Minus20degree

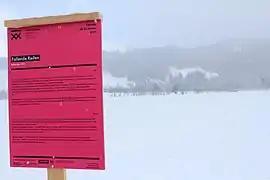
In the foreground is the pink didactic panel of minus20degree 2022 describing Roman Signer's "Fallende Reifen" artwork, which can be seen in the background, in German and English

minus20degree gains its name from the outdoor minimum temperature of its first edition in 2012, -20 degrees Celsius. The intention of the exhibition is to display works of art and architecture in the landscape and public space of Flachau "in winter". The snow affords a 'white box' effect similar to that of a standard museum experience. The exhibition has made use of various logos throughout each edition, but is typographically always consistent as lower case letters, written together as one word. Set in Austria, the presentation is bilingual, being in both German and english.